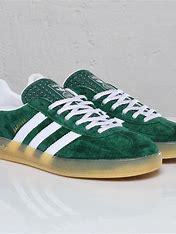
Brand: Adidas
Model: Gazelle Indoor